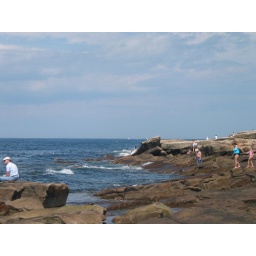
the ocean dashing up against the rocks